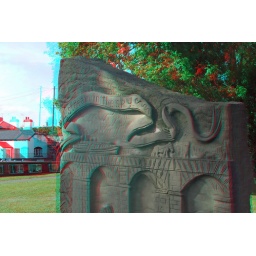
Trevor Basin & Pontcysyllte Aquaduct in anaglyph 3D red blue glasses to view